Armed Forces of the Libyan Arab Jamahiriya

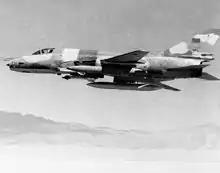

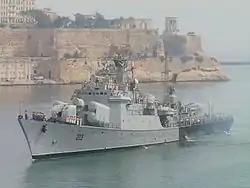
Libyan frigate "Al Ghardabia" in Valletta, 2005.

The Libyan Air Force was created after the US and UK pressured then-ruling King Idris to modernise his armed forces so that they could better stand off against revolutionary regimes in the Middle East. The LAF was created in 1963. The Libyan Air Force had an estimated personnel strength of 22,000 in 2005. There were 13 military airbases in Libya.